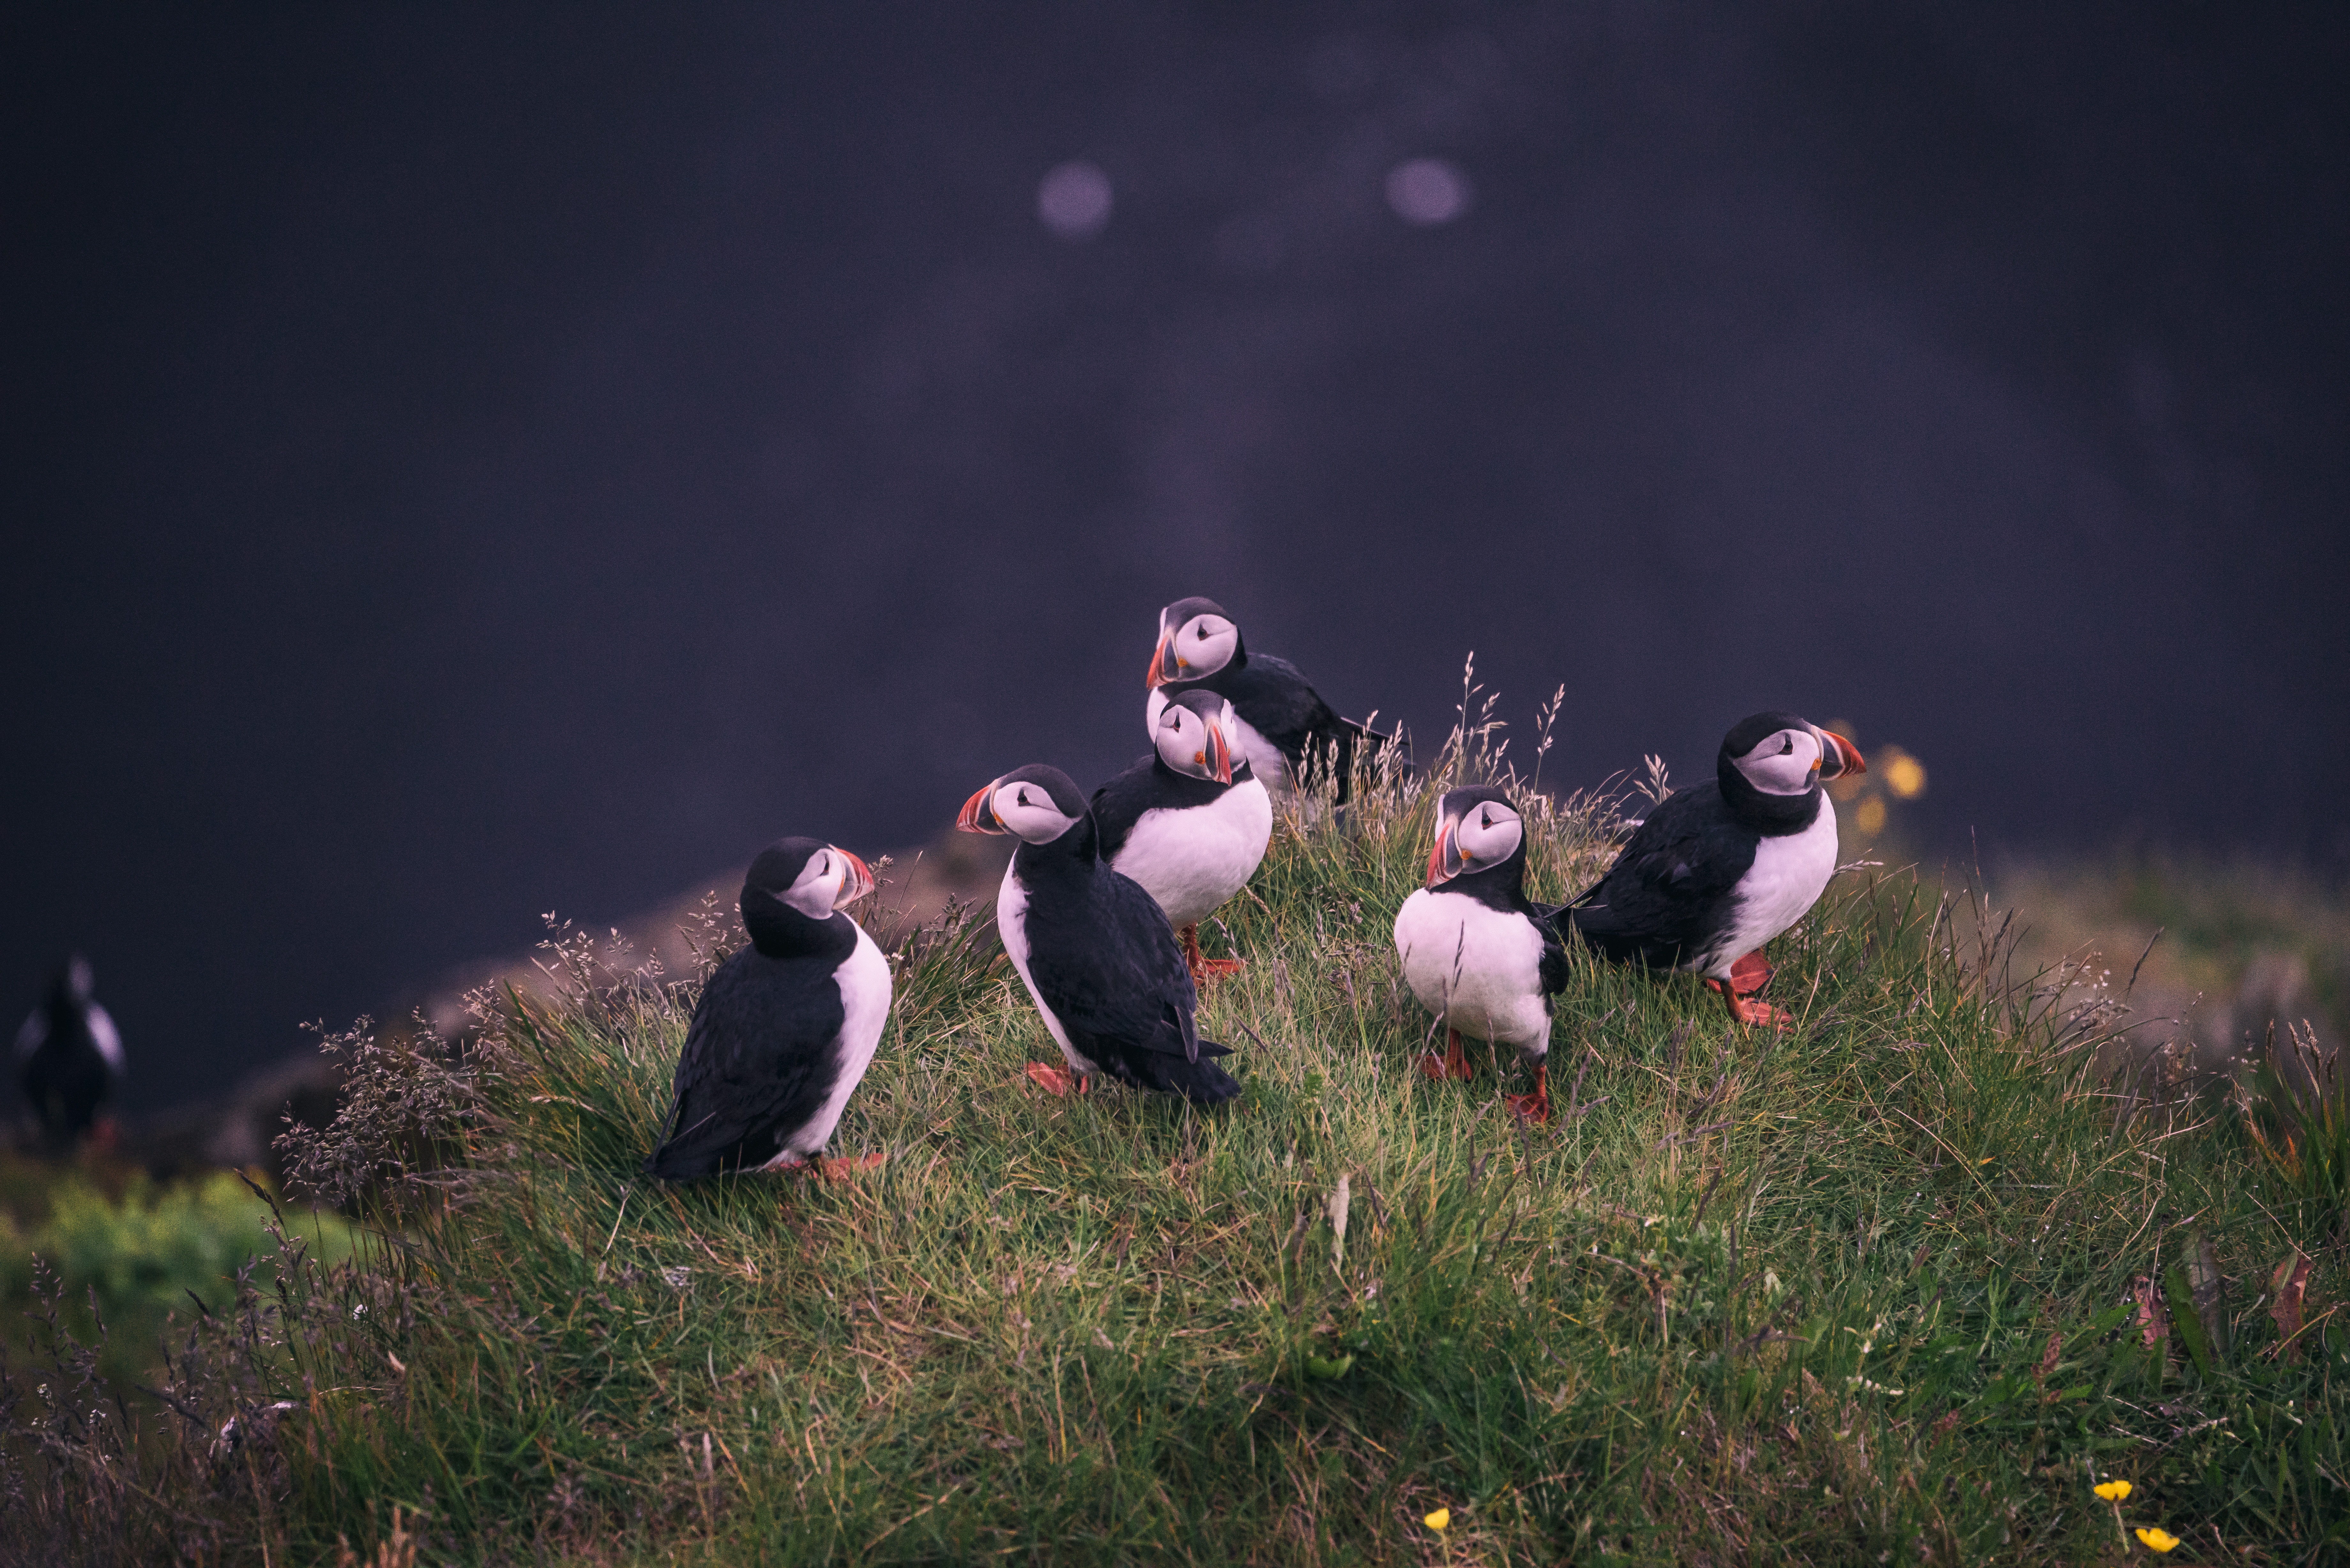
grass, bird, seabird, beak, fauna, puffin, charadriiformes